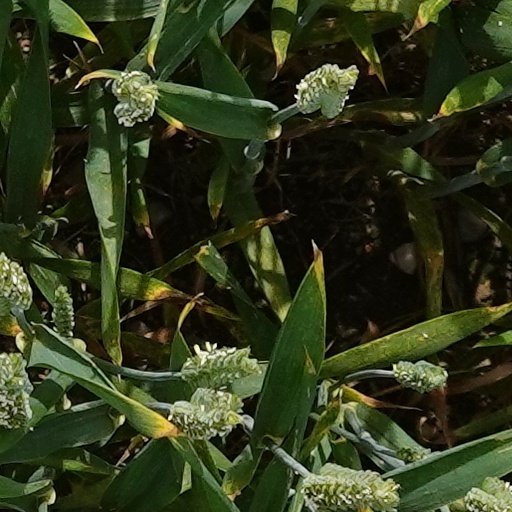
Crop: wheat